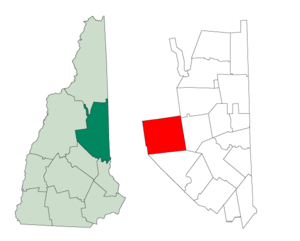
Sandwich est une ville du comté de Carroll, dans l'État du New Hampshire, aux États-Unis. En 2010, sa population est de 1 326 habitants.